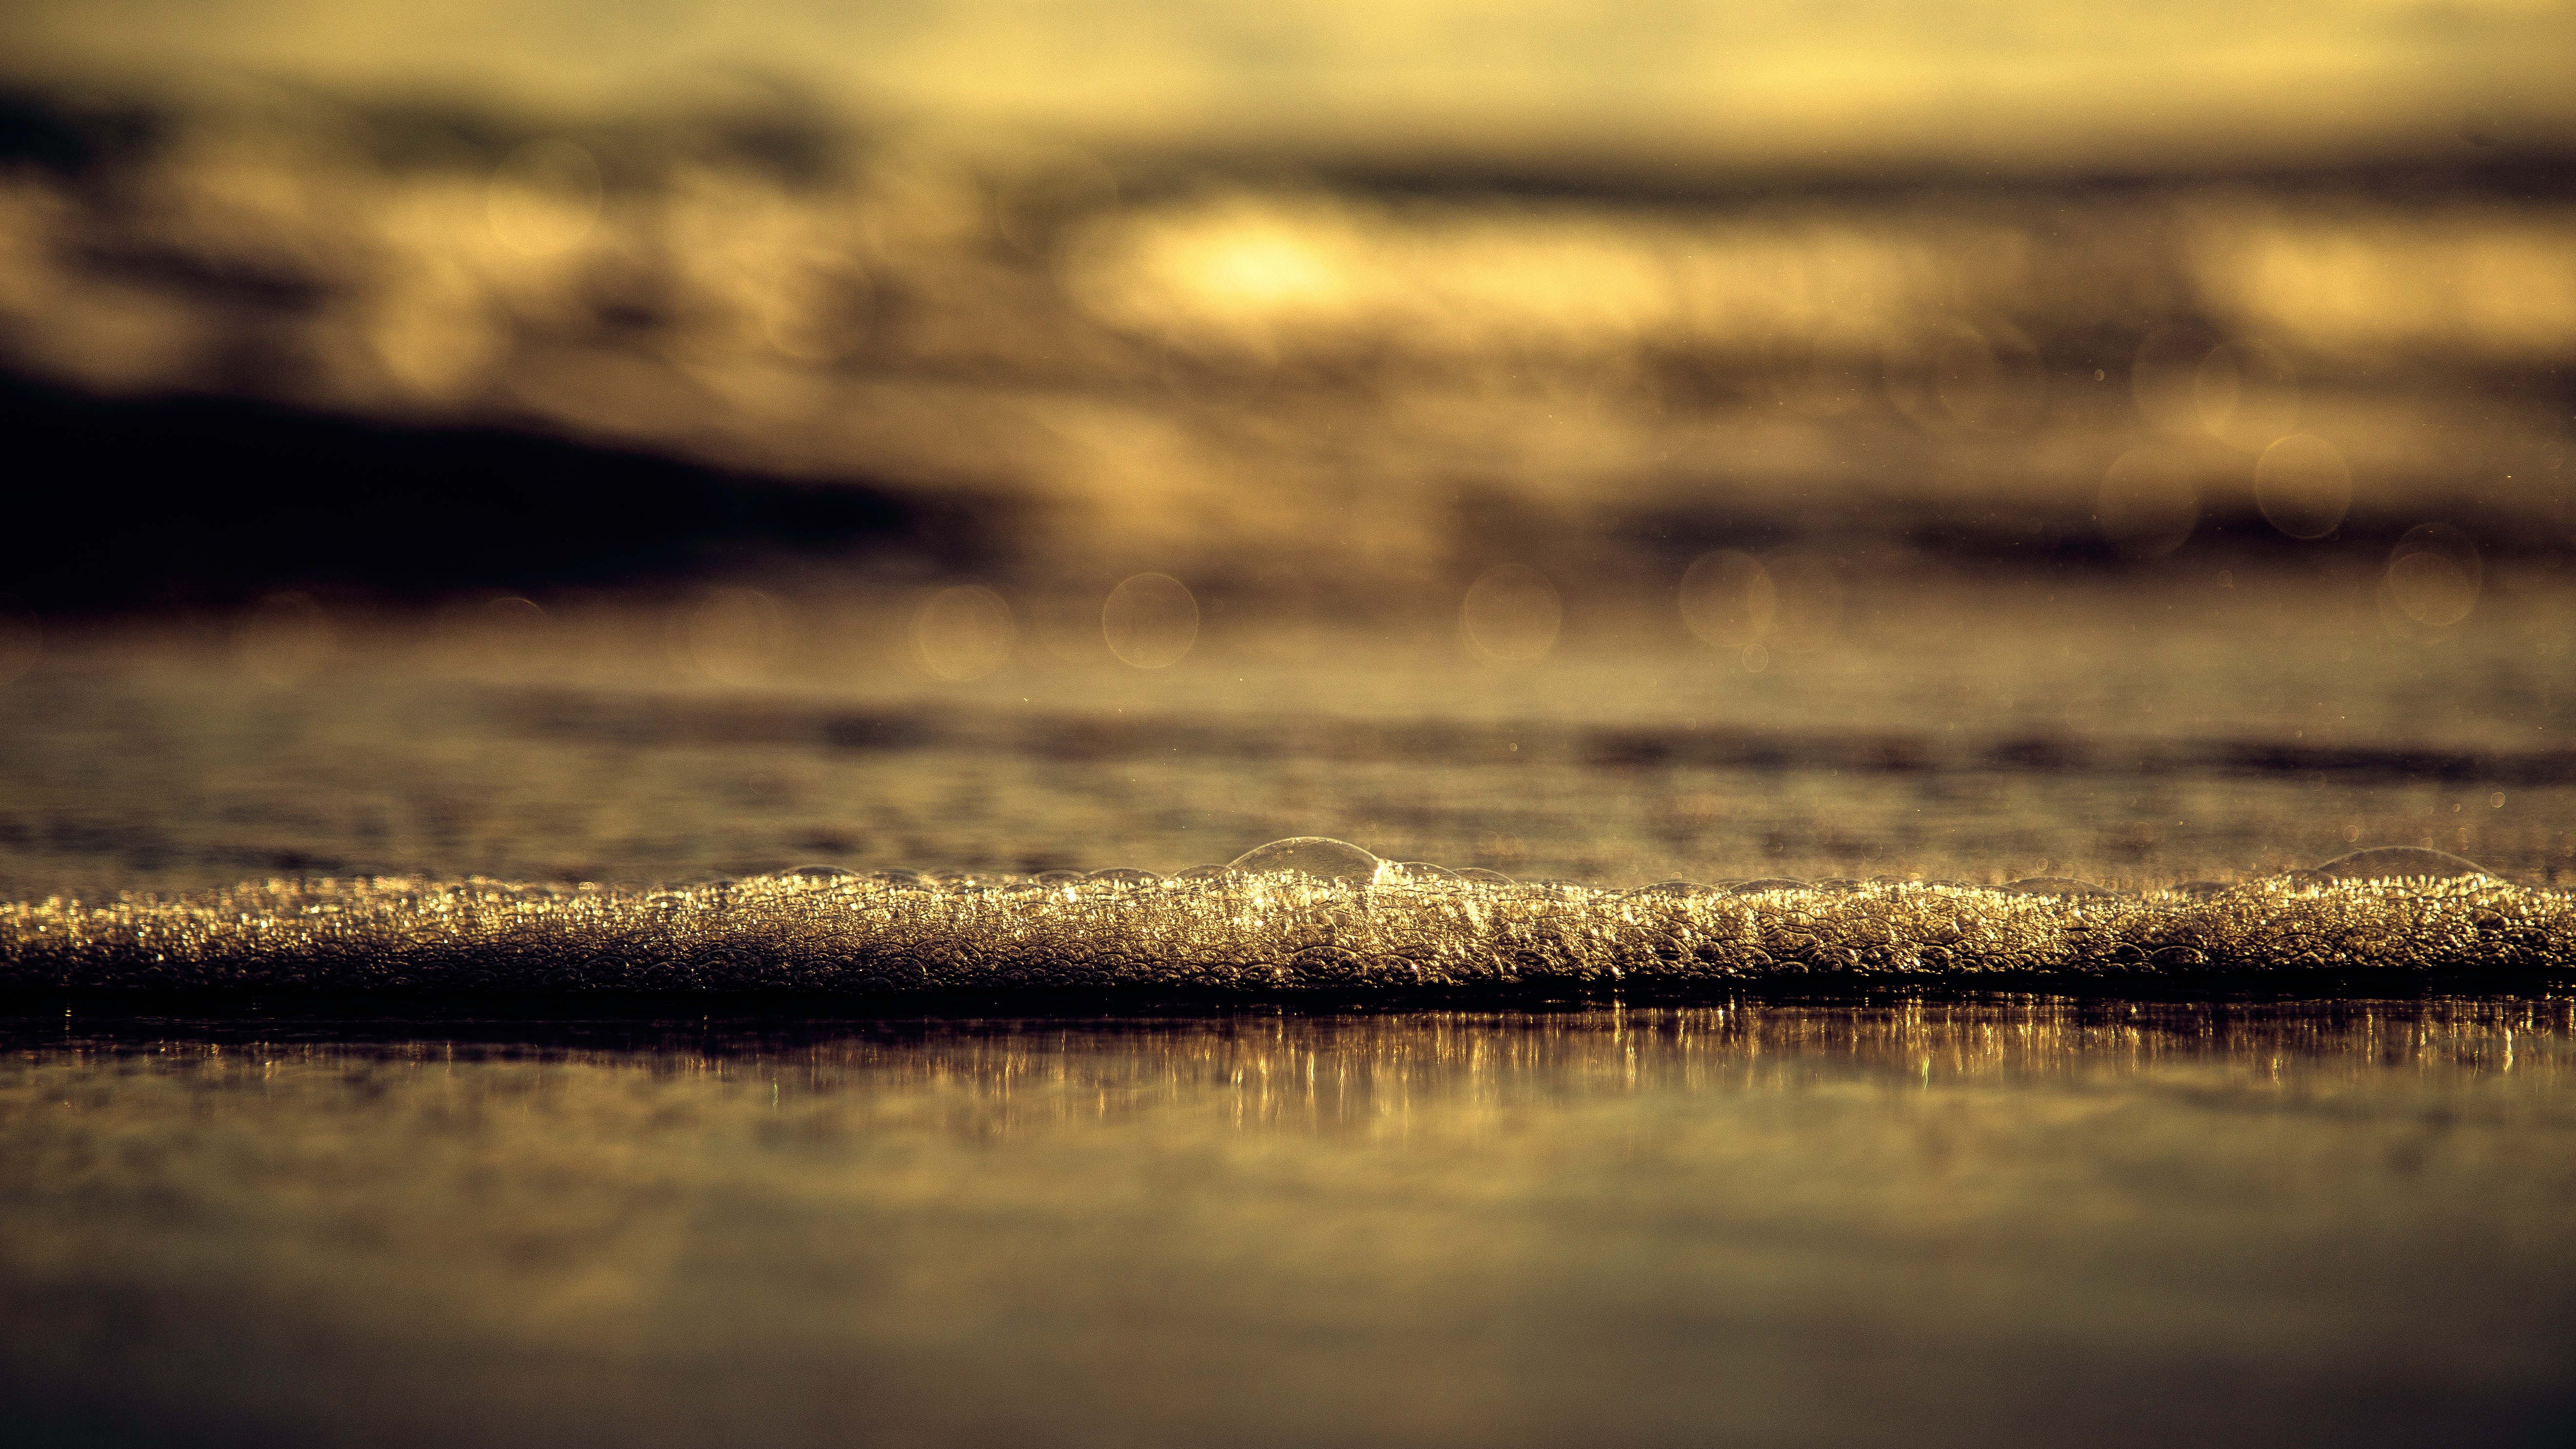
sea, water, nature, grass, horizon, light, cloud, sky, sunrise, sunset, sunlight, morning, wave, dawn, atmosphere, dusk, evening, reflection, darkness, monochrome, atmospheric phenomenon, grass family